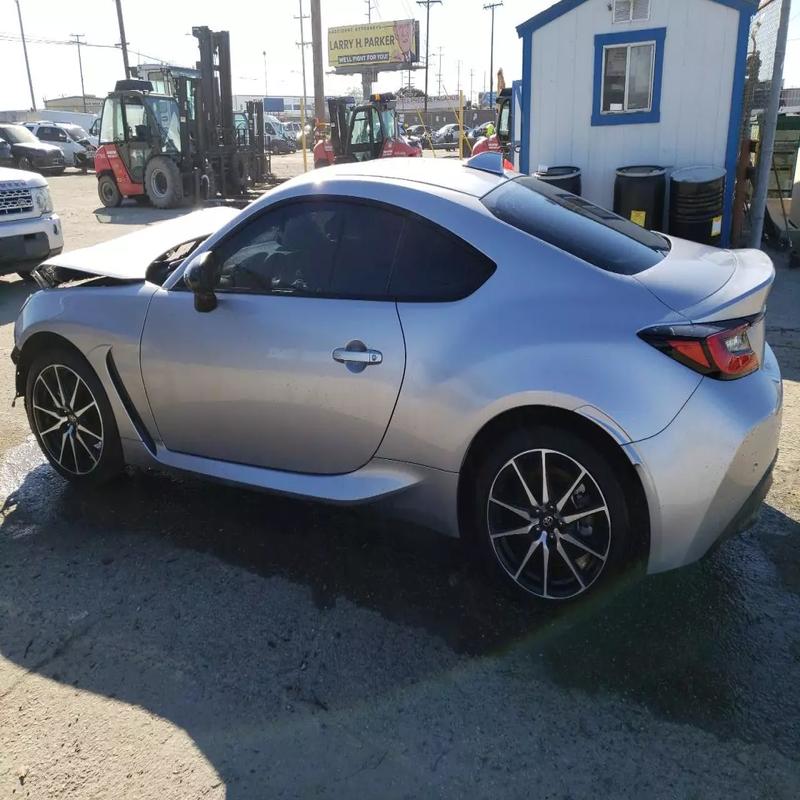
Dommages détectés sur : capot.
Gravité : mineur